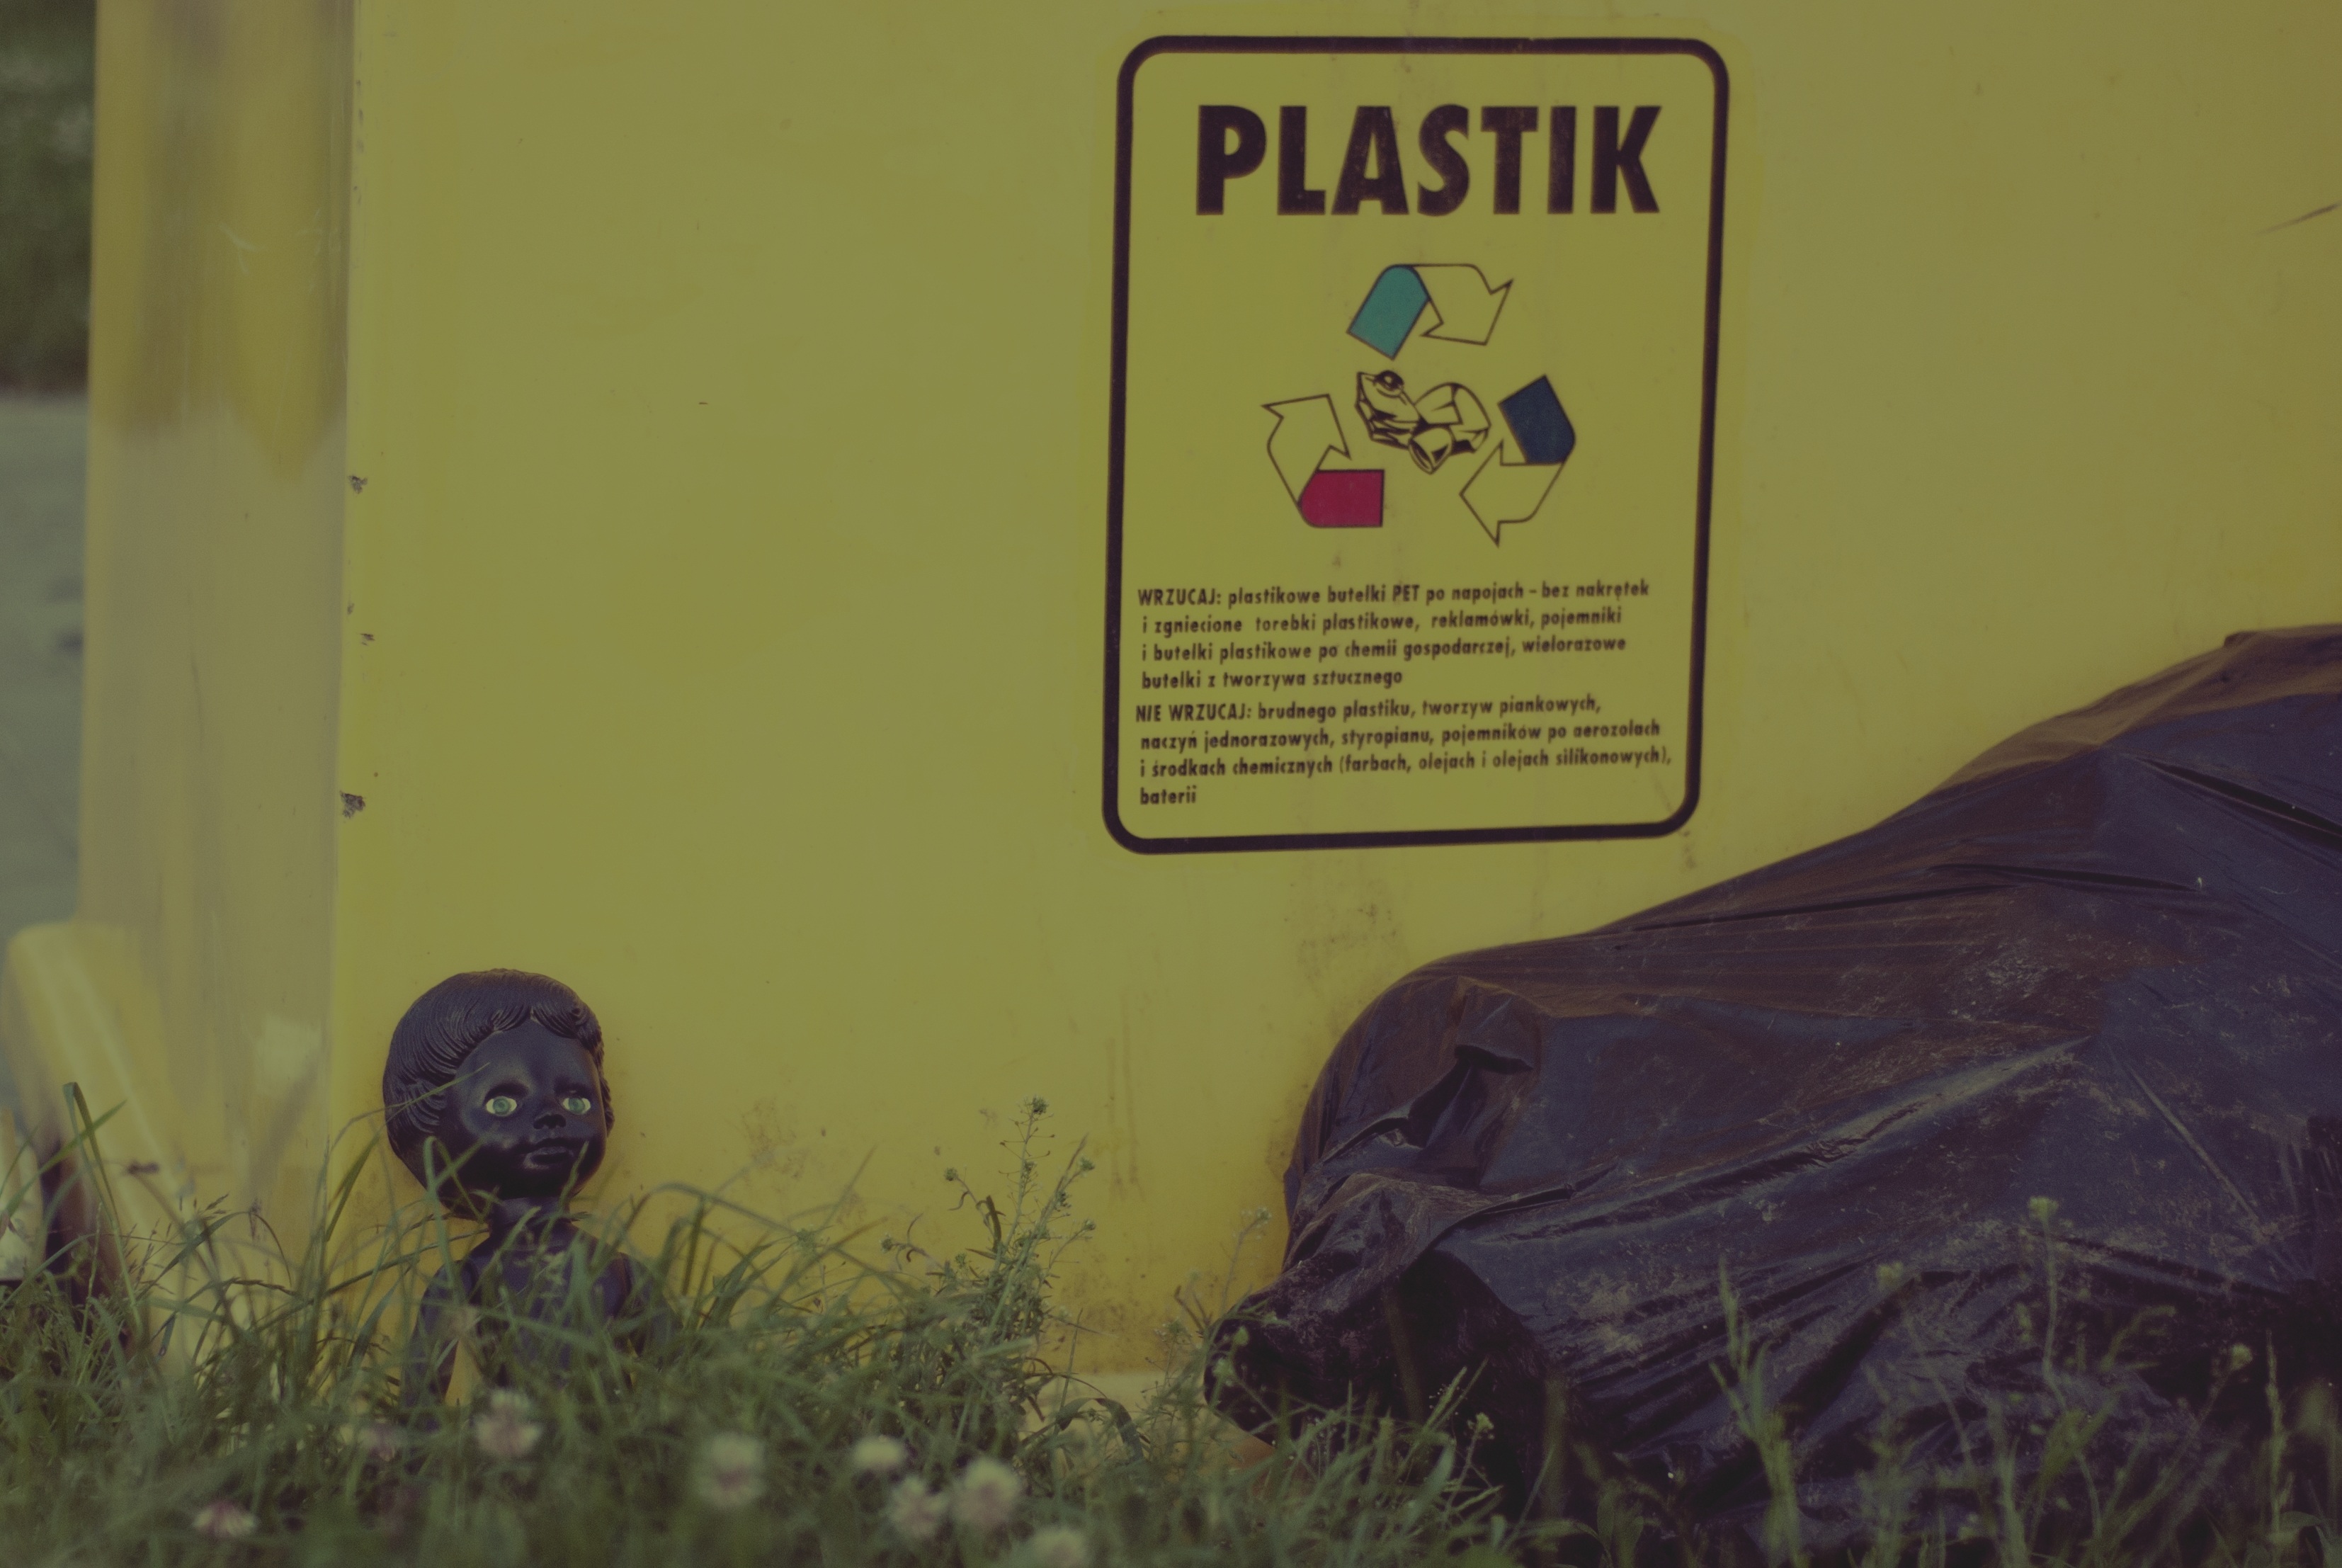
grass, plastic, green, yellow, basket, font, art, waste, garbage, recycling, processing, by participating in, dump bins